Banana equivalent dose

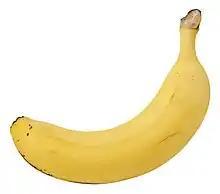
A banana contains naturally occurring radioactive material in the form of potassium-40.

Banana equivalent dose (BED) is an informal unit of measurement of ionizing radiation exposure, intended as a general educational example to compare a dose of radioactivity to the dose one is exposed to by eating one average-sized banana. Bananas contain naturally occurring radioactive isotopes, particularly potassium-40 (K), one of several naturally occurring isotopes of potassium. One BED is often correlated to 10 sievert (0.1 μSv); however, in practice, this dose is not cumulative, as the potassium in foods is excreted in urine to maintain homeostasis. The BED is only meant as an educational exercise and is not a formally adopted dose measurement.